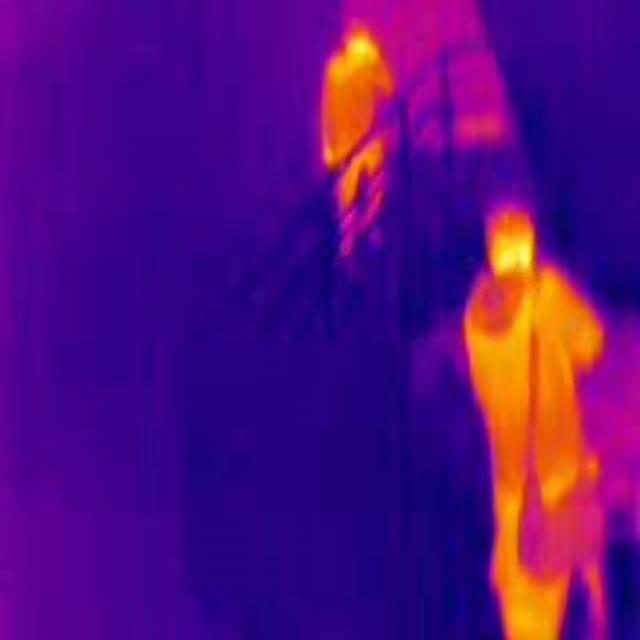
Detected objects:
label: person
label: person